Jewish councils in Hungary

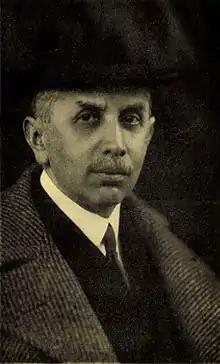
Samu Stern in 1930

In Budapest, the Neolog were the dominant faction. Their organization, the Israelite Community of Pest (PIH) was chaired by banker and entrepreneur Samu Stern since December 1929. There were Neolog religious communities in Buda (Israelite Community of Buda, BIH), Óbuda and Kőbánya too. Stern was in poor health in the years before the Holocaust, thus he offered to resign several times, but the religious community was able to persuade him to stay. Beside the PIH, Stern also presided over the Neolog umbrella organization, the National Office of Israelites of Hungary (MIOI). Both organizations were headquartered at Síp utca 12. The Orthodox in Budapest were represented by the Autonomous Orthodox Community of Budapest (BAOIH), which was led by manufacturer Fülöp Freudiger since 1939, who came from an influential family in the Orthodox community. The national organization Orthodox Israelite Central Office (OIKI) was headed by Samu Kahan-Frankl. At the end of 1938, the three Jewish factions established a common social organization called Bureau for the Protection of the Rights of the Jews of Hungary (MIPI). Zionists were also eligible to delegate a voting member to its executive committee after 1939. The MIPI established its fundraising body in the autumn of 1939, under the name National Hungarian Jewish Aid Organization (OMZSA). In addition, a common Committee of War Veterans (HB) was also established, which represented the interests of the Jewish veterans of the First World War, presided over by former liberal Member of Parliament Béla Fábián. By 1944, the Jewish communities had several press products: (Neolog), (Neolog), (Orthodox) and (Zionist).